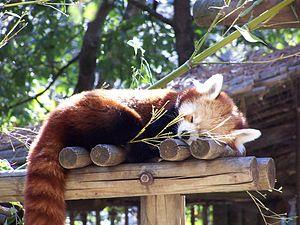
Photographie d'un petit panda (Ailurus fulgens fulgens) prise au Zoo de la Palmyre. Le petit panda est un mammifère principalement végétarien originaire de l'Himalaya et de la Chine méridionale. Son aire de répartition est vaste